María (1922 film)

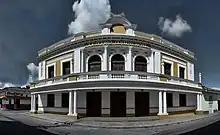
The "Teatro Municipal" in Buga, one of the two venues that hosted the film's first screenings.

According to most sources, the idea for the film came from Franciscan priest Antonio José Posada, a Colombian living in Panama at the time. A theater and film buff, he had seen several films by the Spaniard Máximo Calvo Olmedo, including "Guerra entre Panamá y Costa Rica". In 1921, he suggested to Calvo, then in Panama, that he make a film based on the novel "María" by Jorge Isaacs. To this end, he went to the director's photography studio and gave him a copy of the novel, telling him: "Read this wonderful book and study the possibility of making a film out of it". Despite some initial reluctance, Calvo was eventually enthused by his reading and decided to make an adaptation. On his return to Colombia, he discussed the project with Alfredo del Diestro, who was visiting the Valle del Cauca at the time. They decided to seek funding and the support of solvent members of "Vallecaucana" society. With the financial help of Federico López, a dentist who had returned from Jamaica, where he was Colombian ambassador, and members of the Salcedo family living in Buga, who joined the venture, the Valley Film production company was founded. Posada also sent money to Calvo for the purchase of equipment, namely 12,000 feet of negatives, 10,000 positives and special paint for the artists' faces and hands.